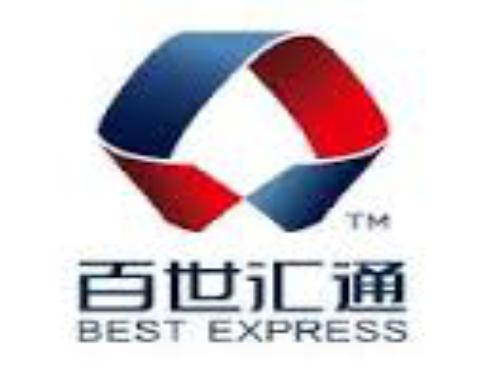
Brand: BEST EXPRESS-1
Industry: Others